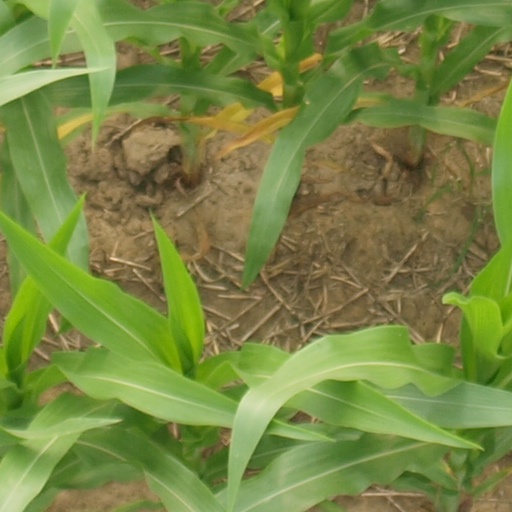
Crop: maize; corn